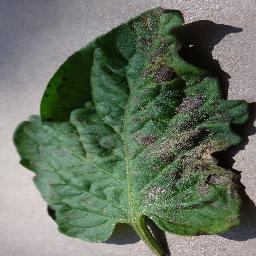
Label: Tomato___Early_blight